Undercover (OSS training film)

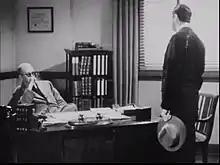
OSS officer "Baldwin" (John Ford) meets overconfident trainee "Charlie"

Undercover, also known as Undercover: How to Operate Behind Enemy Lines and How to Operate Behind Enemy Lines, is a 1943 Office of Strategic Services training film, directed by and featuring John Ford. It was edited by Ford's longtime collaborator Robert Parrish.